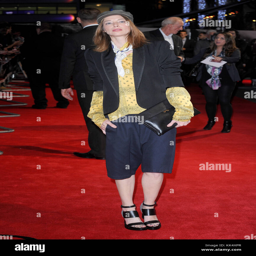
actor attends the premiere of horror film .